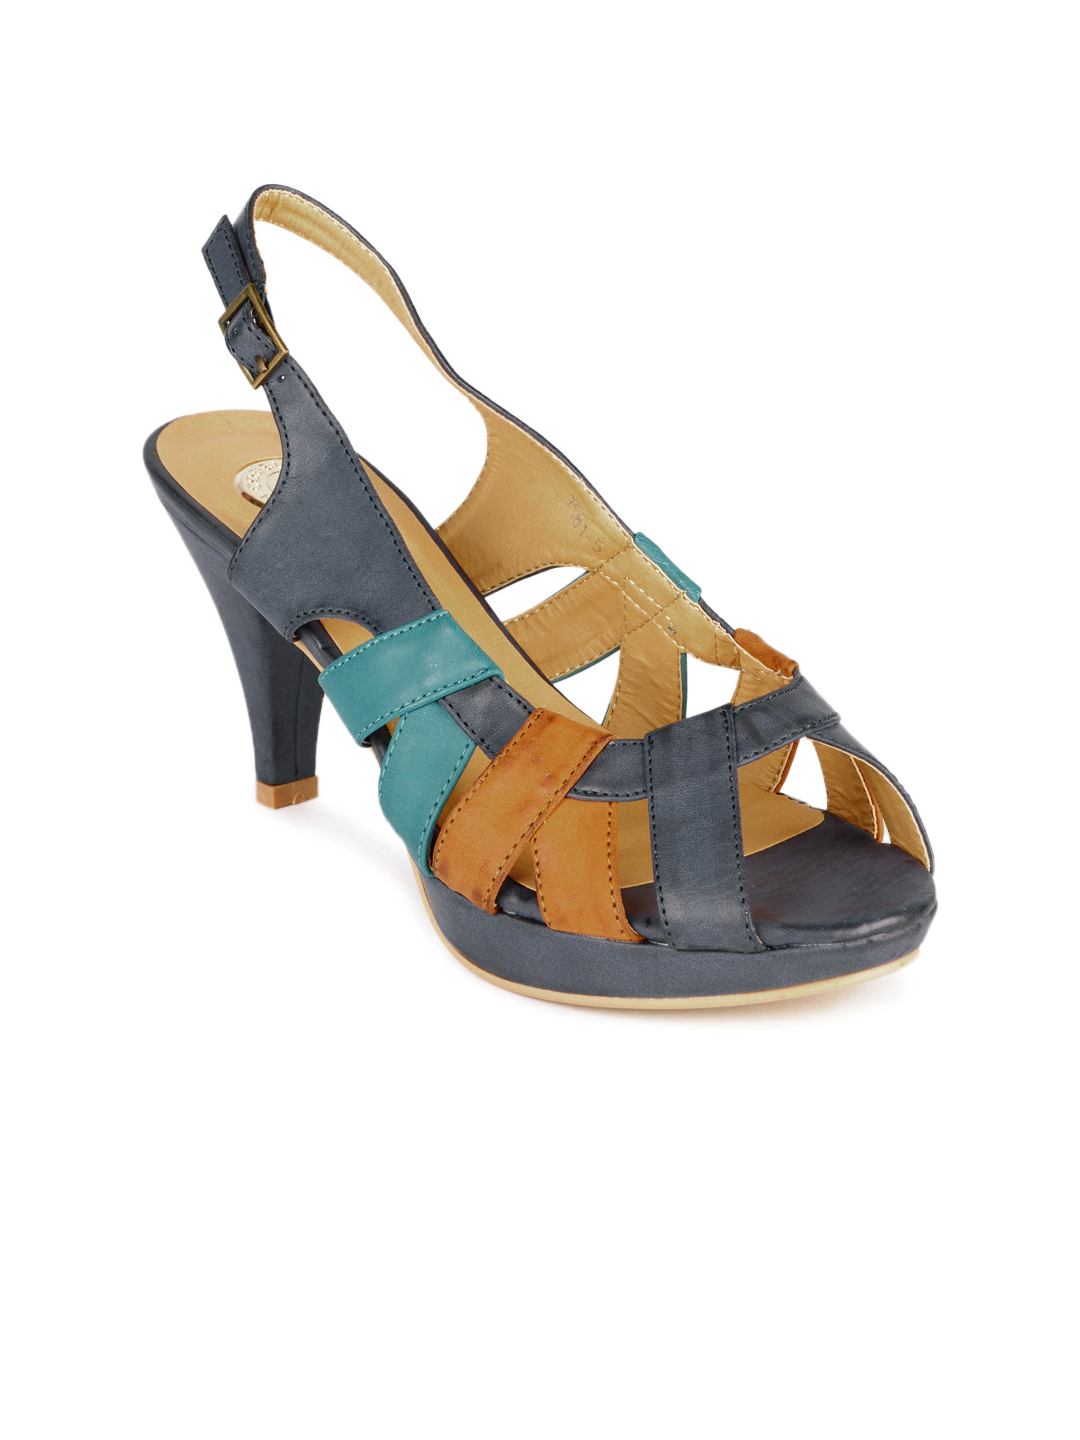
Cobblerz Women Blue Sandals
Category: Footwear / Shoes / Heels
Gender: Women
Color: Blue
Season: Summer 2016
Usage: Casual